La sombra de Heidegger

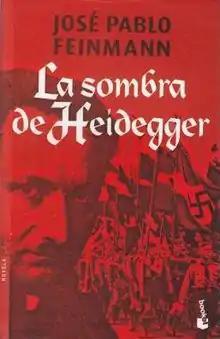

La sombra de Heidegger (English: The Shadow of Heidegger) is a 2005 thriller written by the Argentine philosopher and novelist José Pablo Feinmann. It depicts an exiled Nazi professor called Dieter Müller who writes a letter to his son, in which he describes the philosophy of Martin Heidegger as the spiritual guidance of the Nazi Party. Besides, "La sombra de Heidegger" has some elements that would enable it to be included in the category of historical novel. Although there are fictional characters, most of the people involved in the novel are public—and often controversial—figures, such as Adolf Hitler, Ernst Röhm, Jean-Paul Sartre and so on.The novel also covers topics of Argentine political life. More than once Müller satirizes the situation of peronism in Argentina.